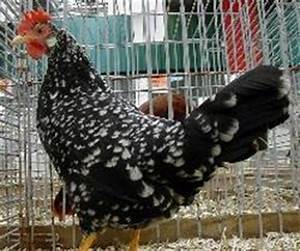
Label: gallina